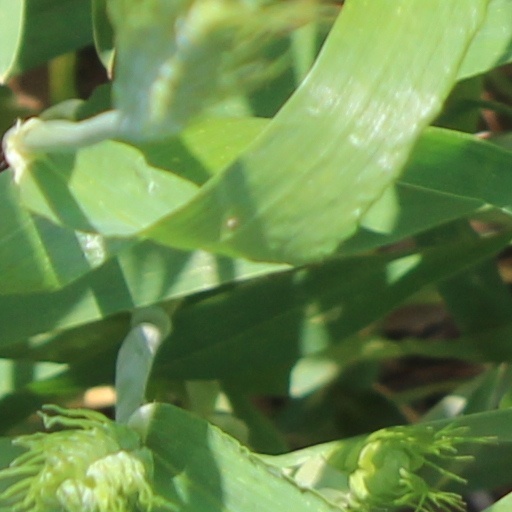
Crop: wheat